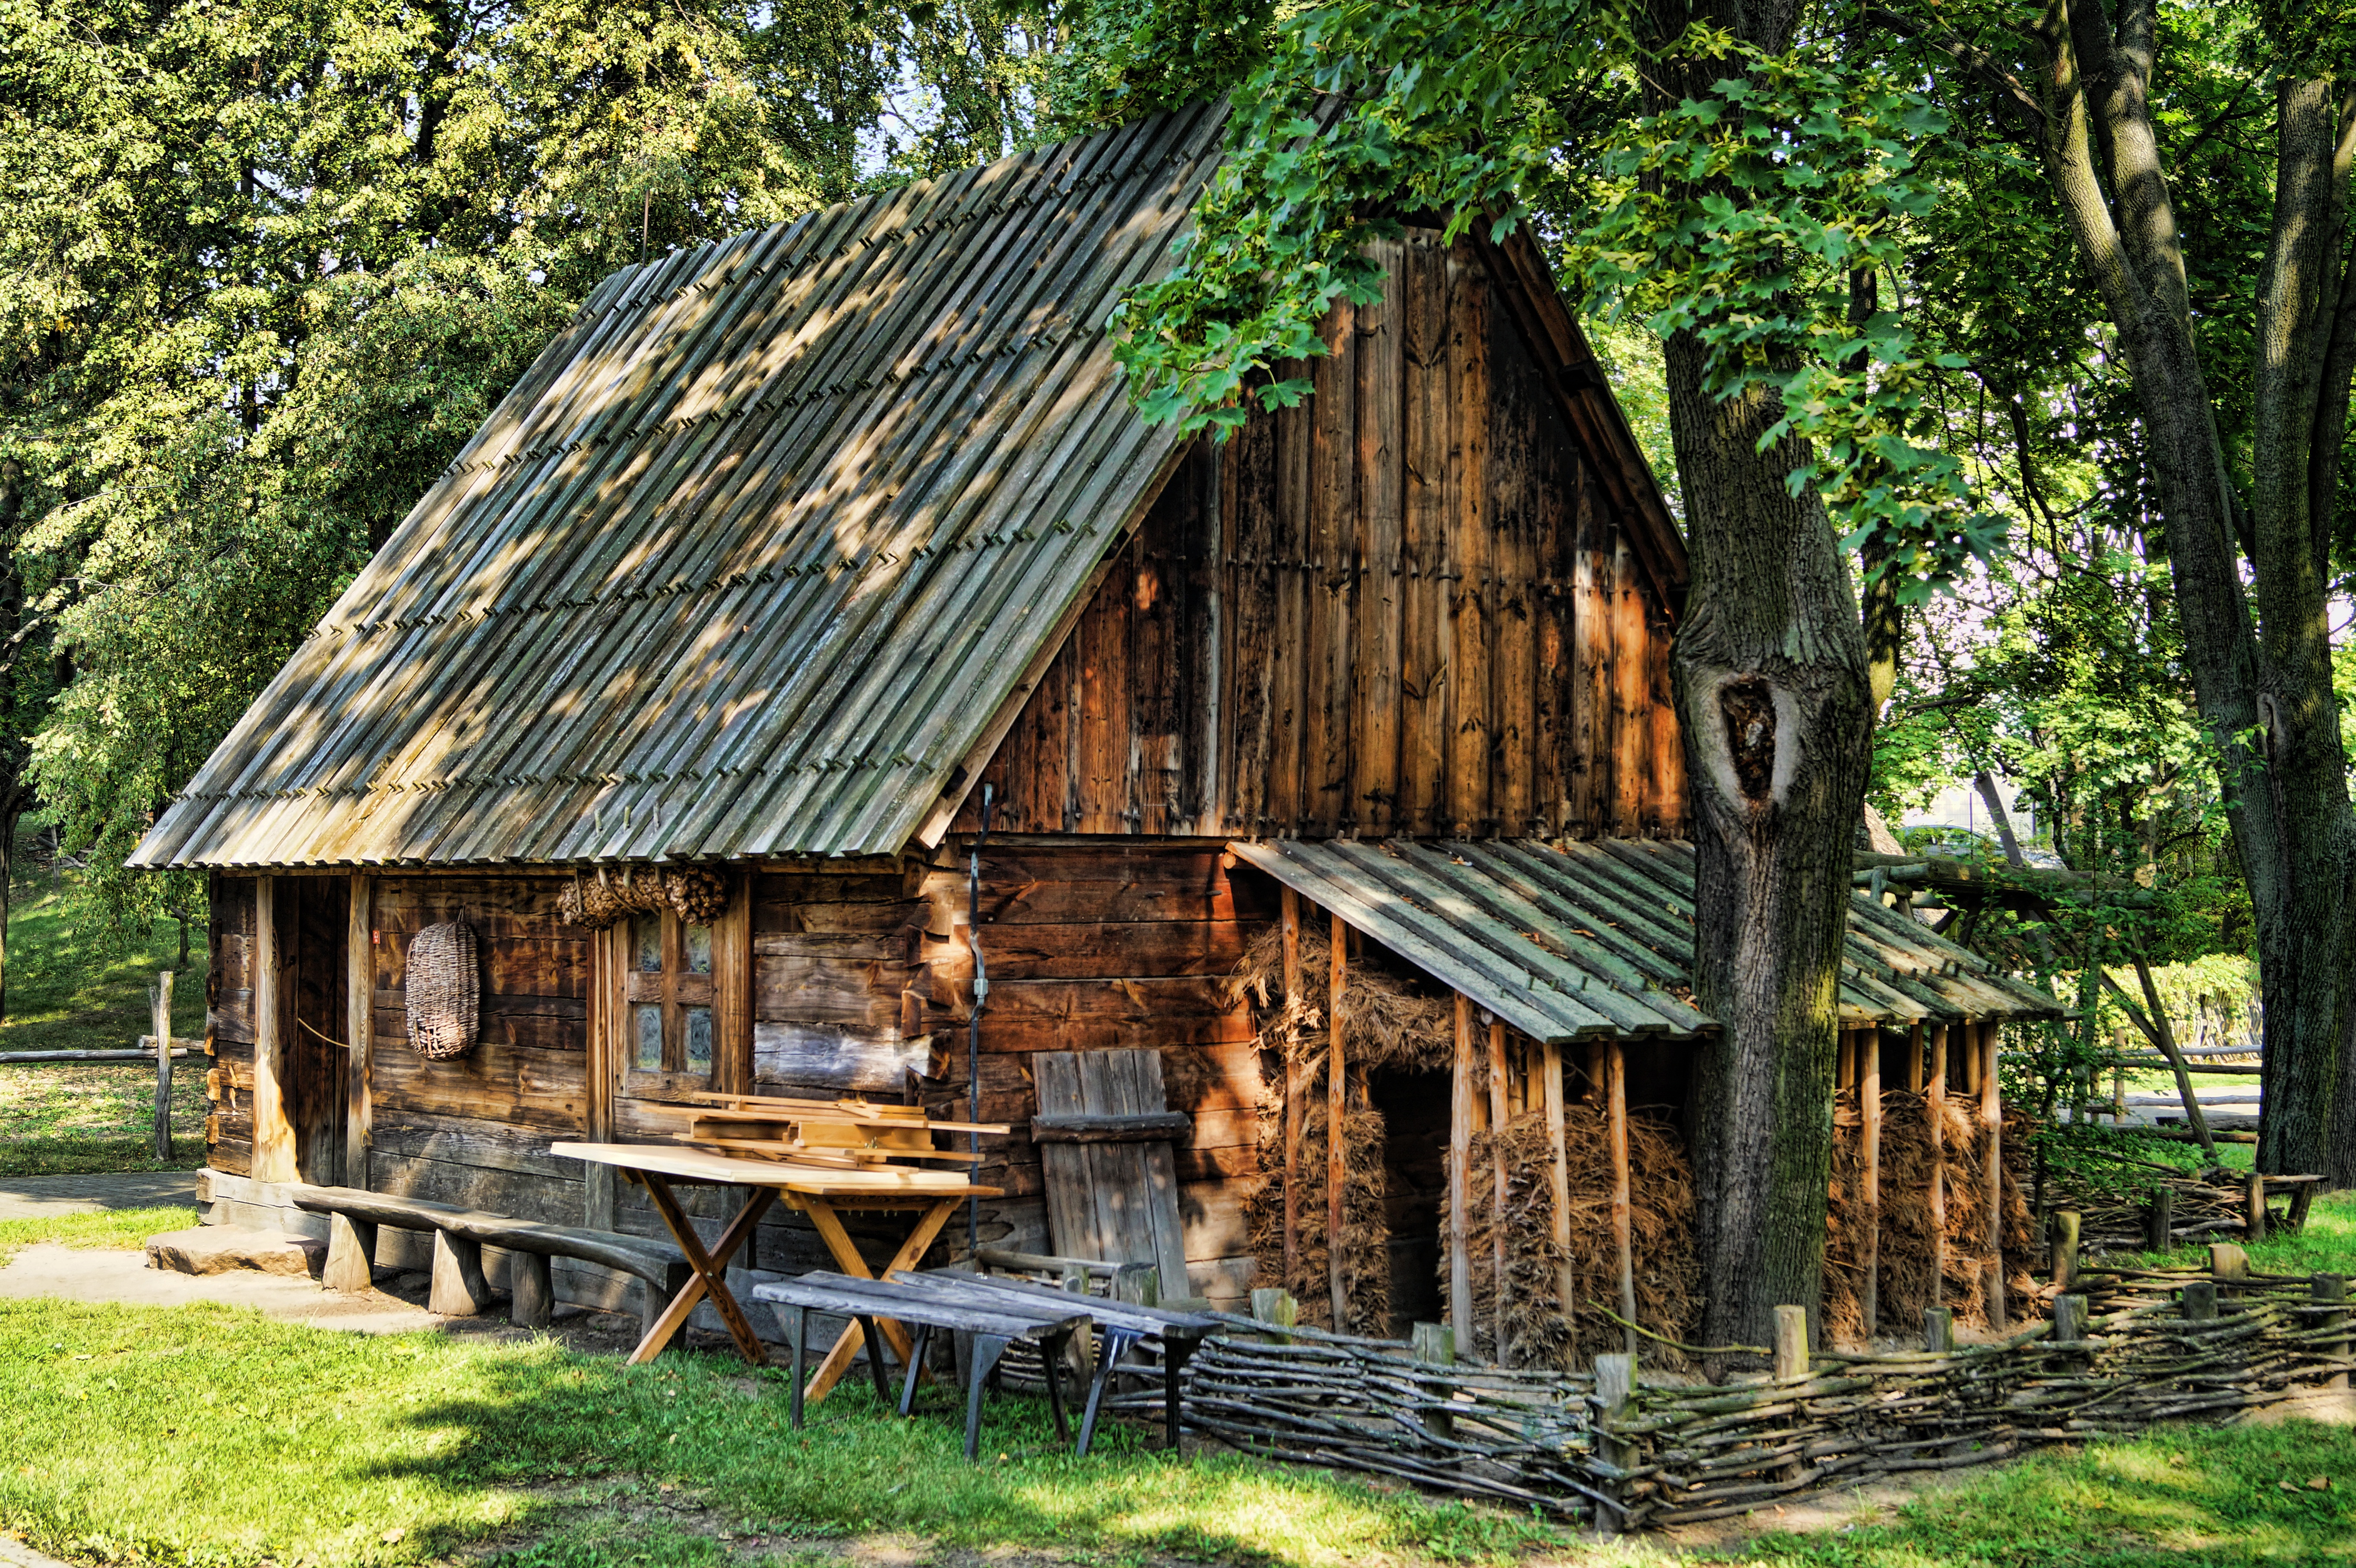
tree, grass, wood, house, window, building, barn, shed, monument, hut, village, shack, foliage, green, jungle, cottage, poland, log cabin, superstructure, the roof of the, ethnography, rural architecture, rural area, open air museum, rural cottage, outdoor structure